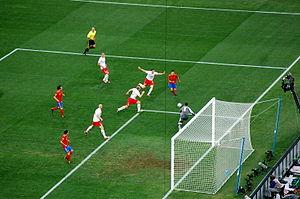
L'équipe de Suisse de football est constituée par une sélection des meilleurs joueurs suisses sous l'égide de l'Association suisse de football. Surnommée « la Nati », elle représente le pays lors des compétitions internationales.
La Coupe du monde de football 2010 est la dix-neuvième édition de la Coupe du monde de football. Elle s’est déroulée du 11 juin au 11 juillet 2010 en Afrique du Sud et est remportée par l’Espagne.